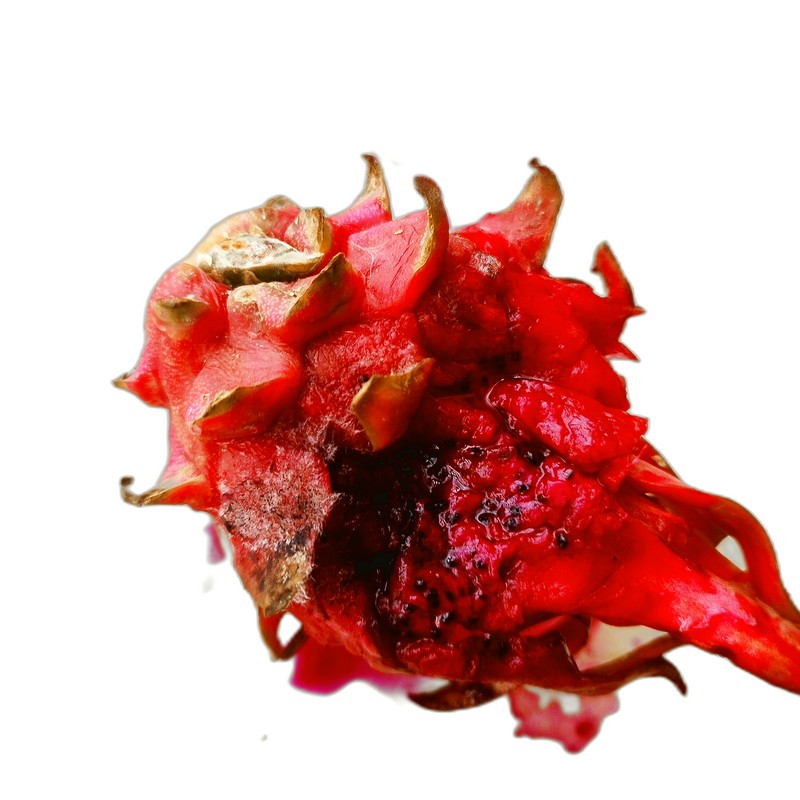
Label: Defect Dragon Fruit